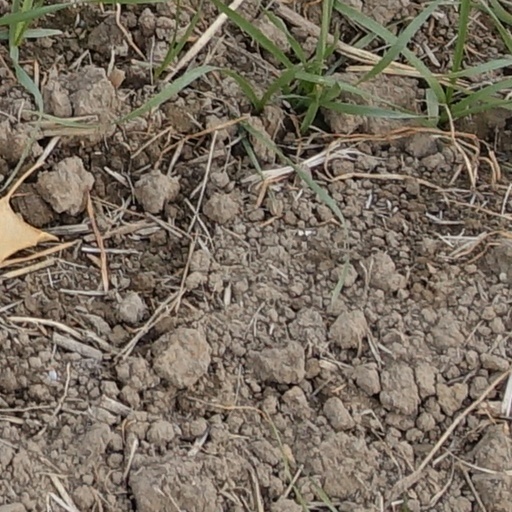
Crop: wheat